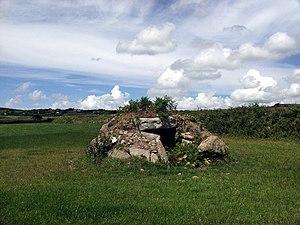
Cette liste non exhaustive recense les principaux sites mégalithiques en Cornouailles.